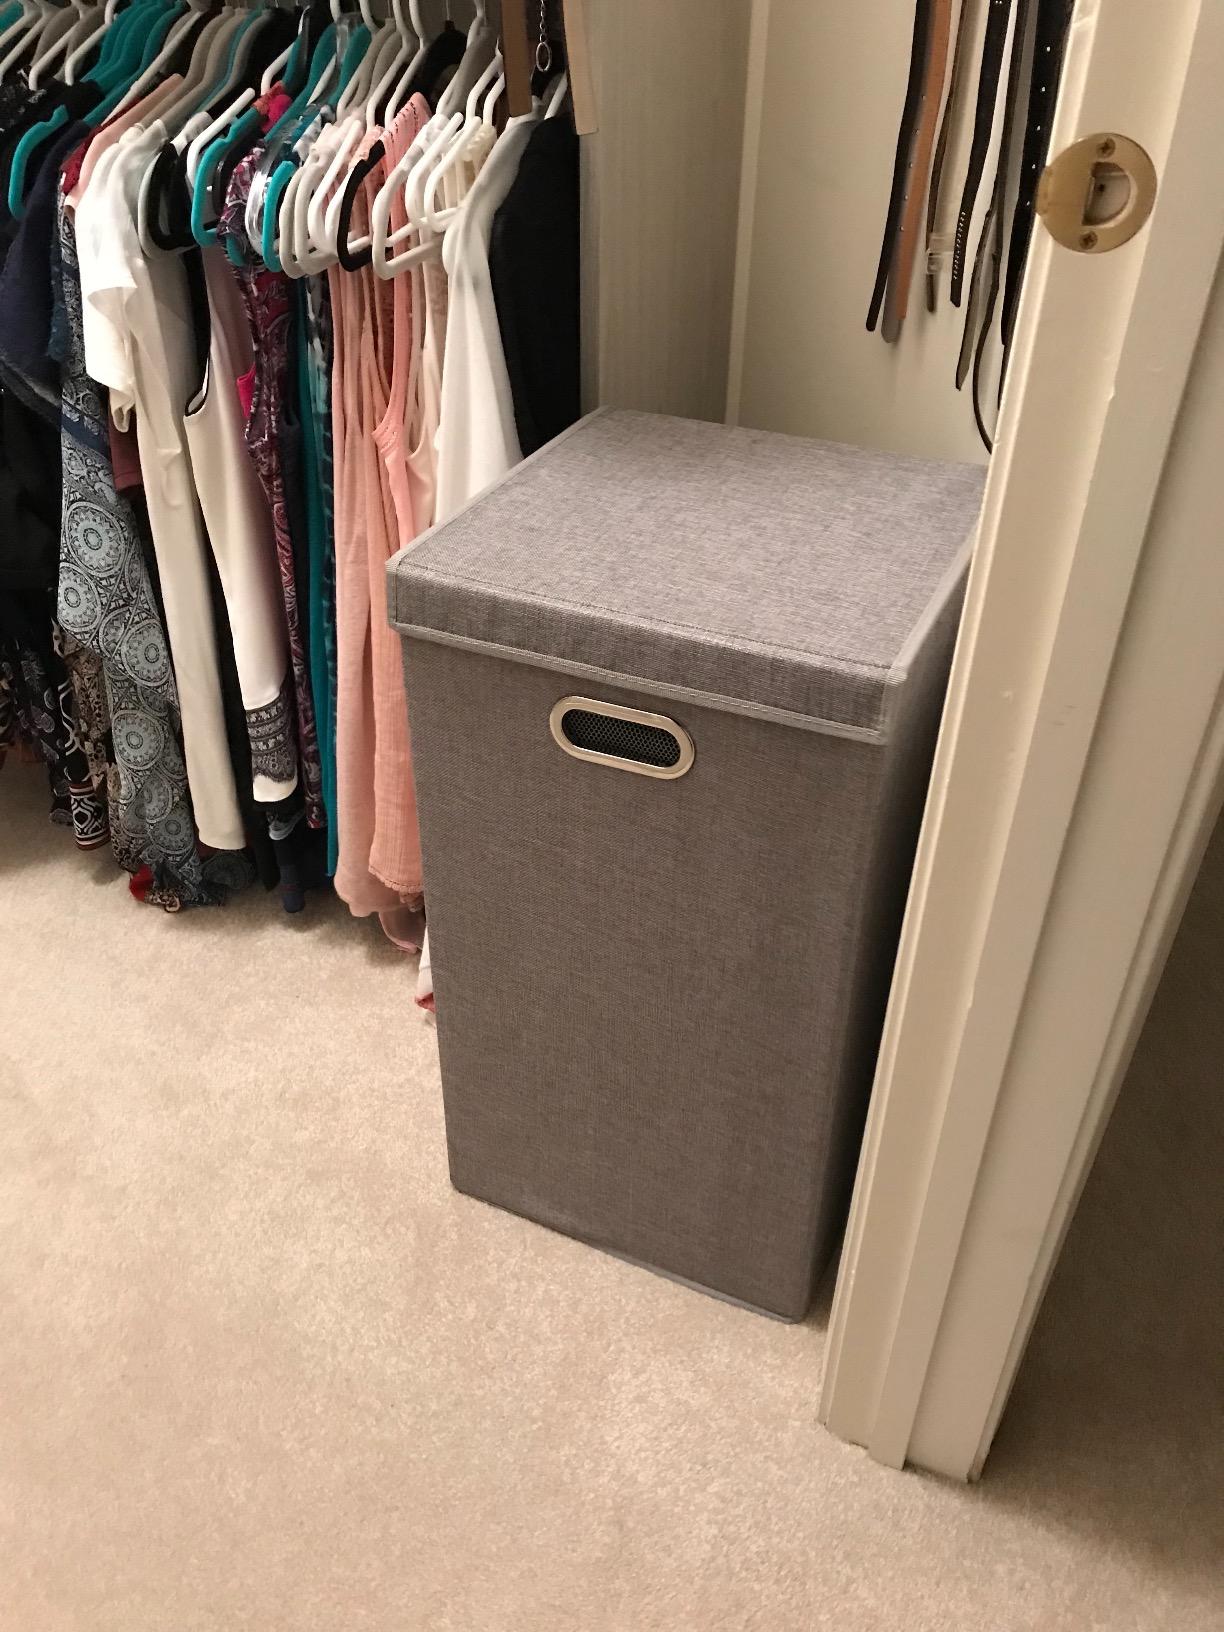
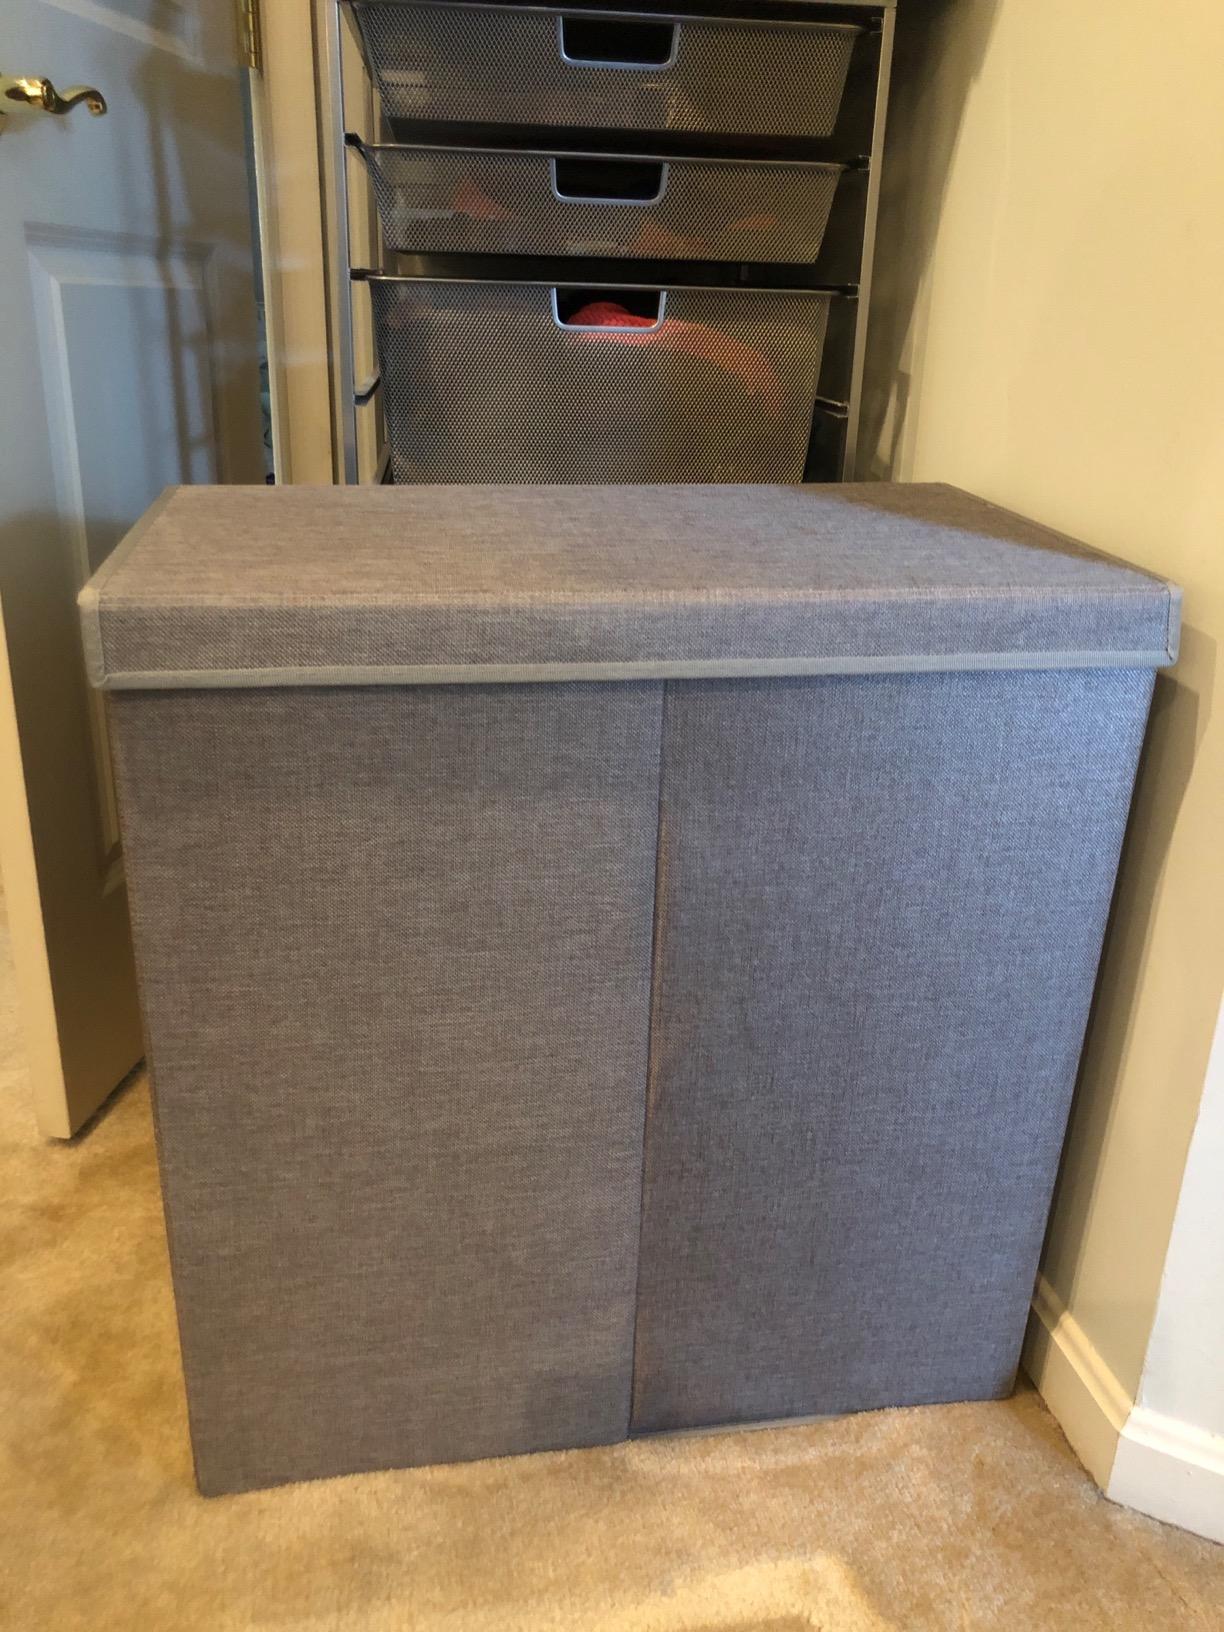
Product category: items_hamper
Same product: no